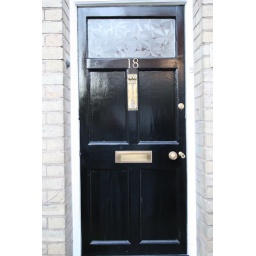
A black door with the number 18 on it in York, England, U.K.